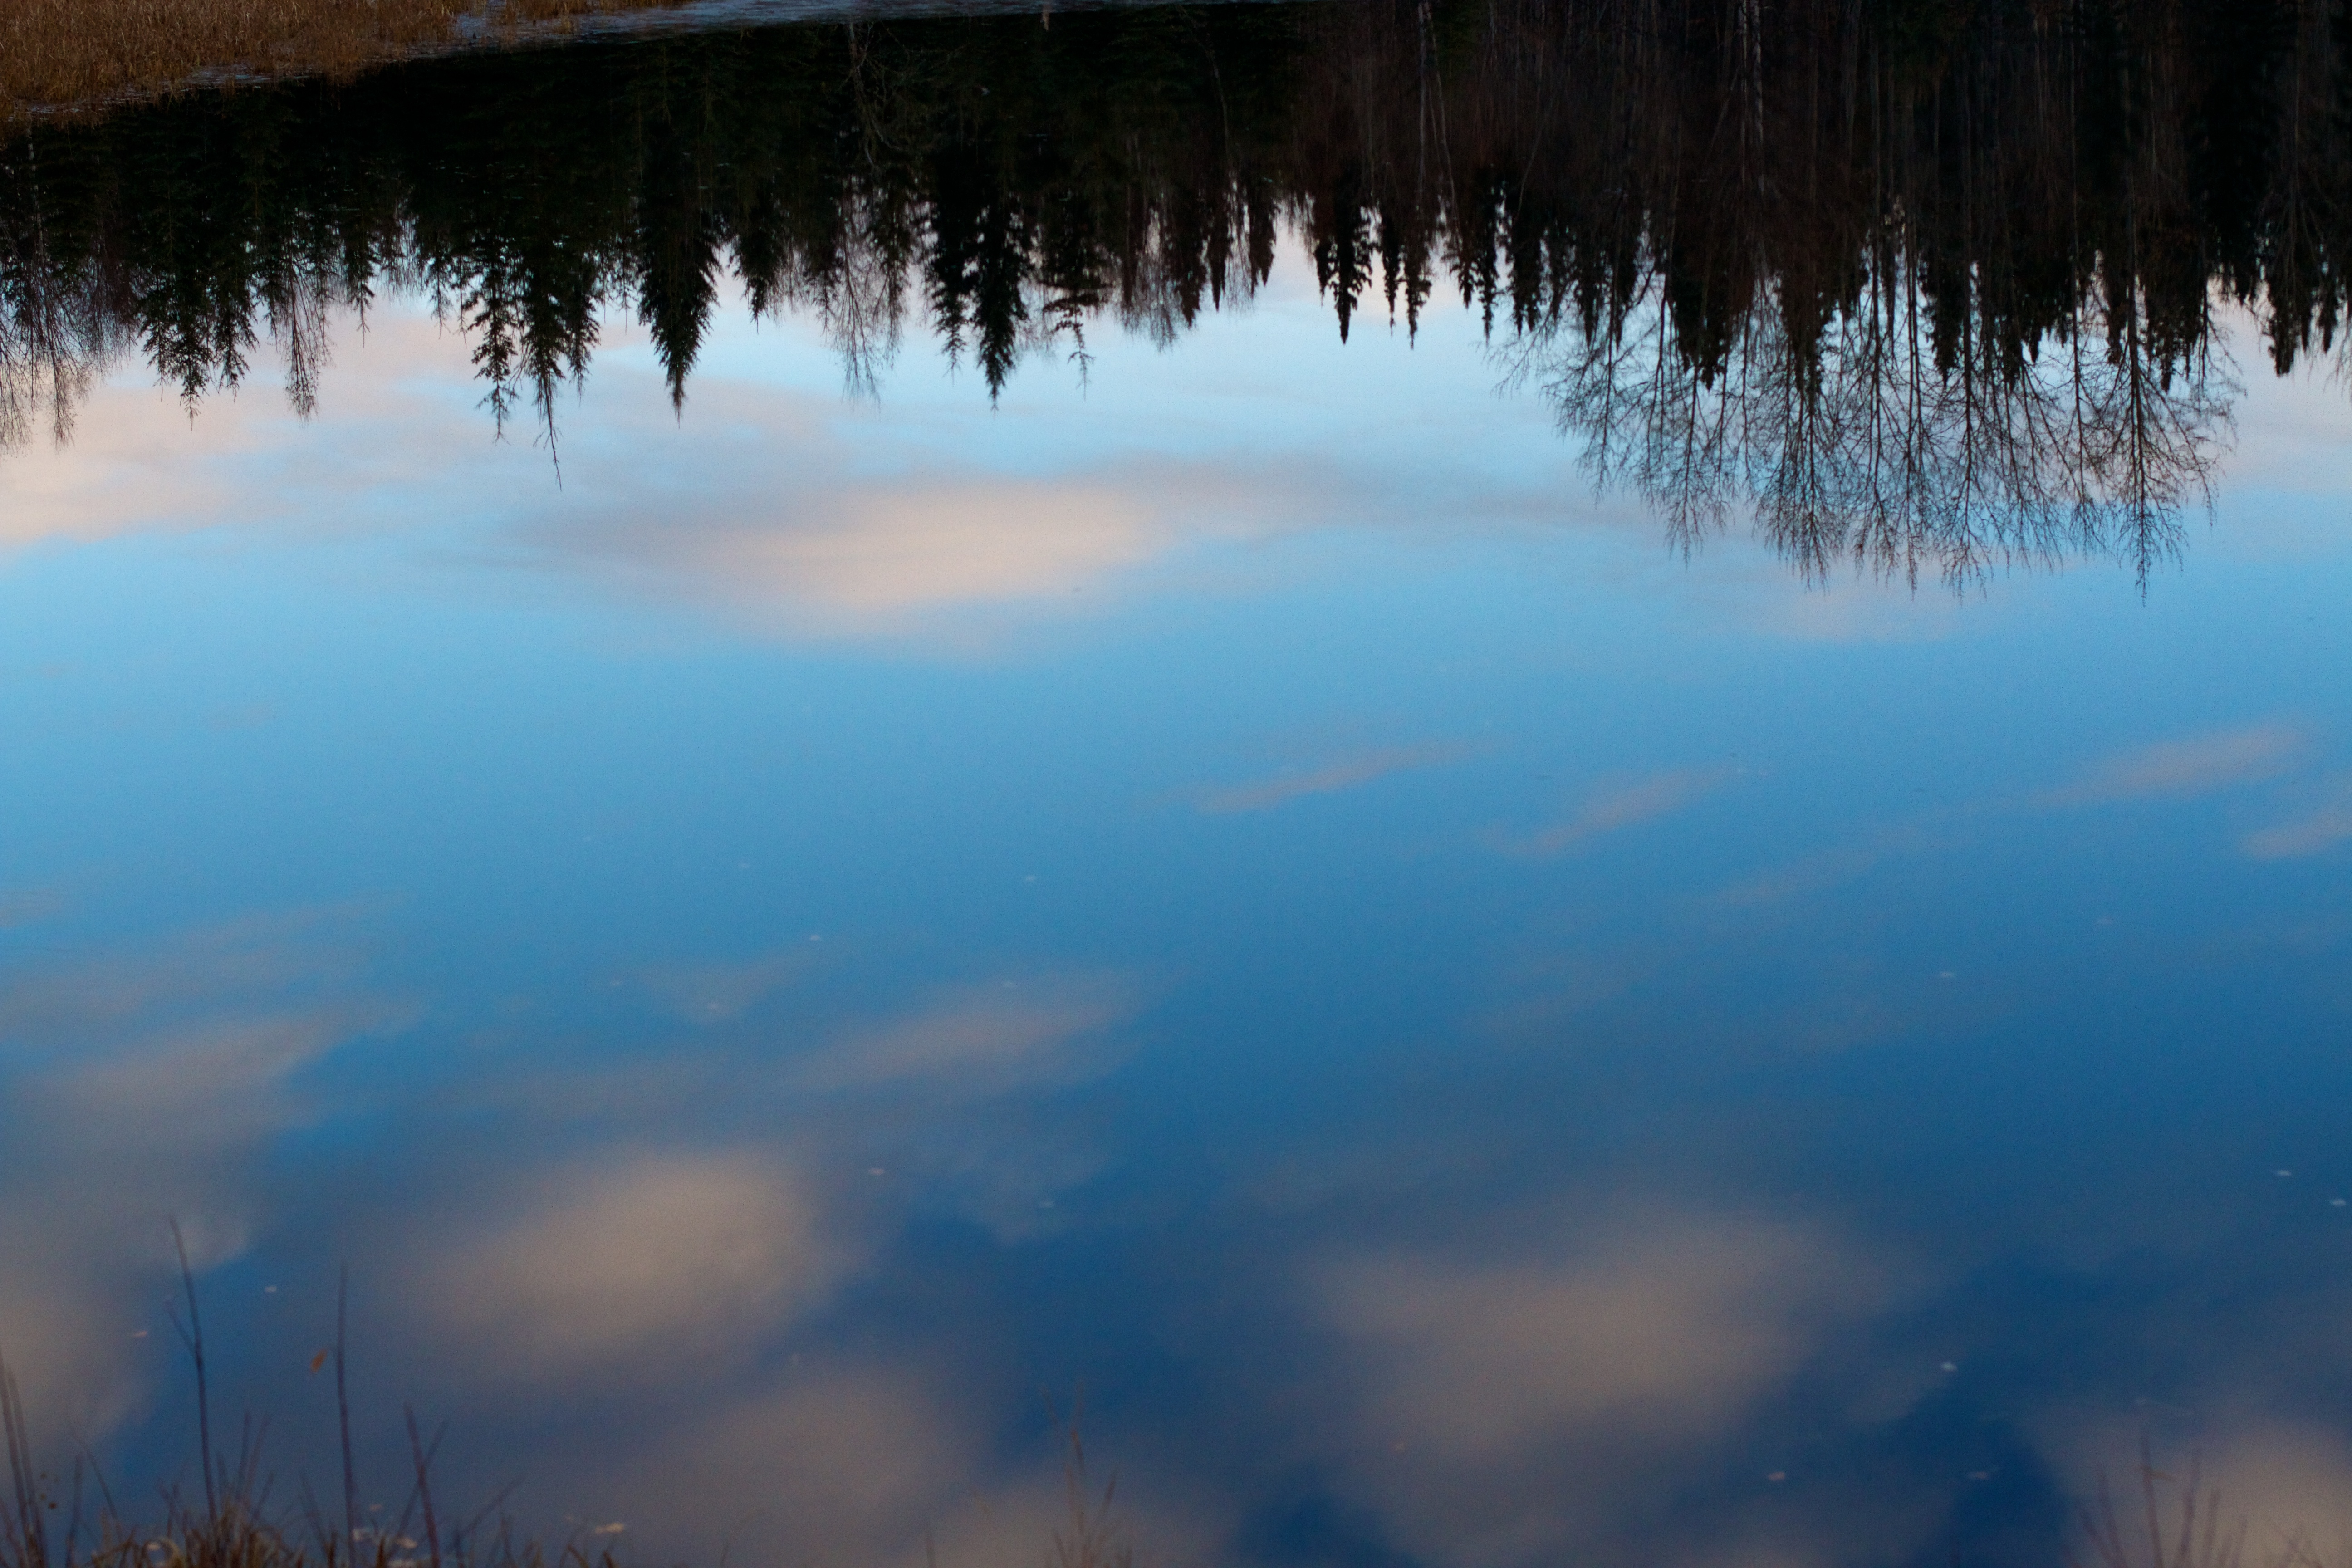
sea, tree, water, nature, winter, cloud, sky, sunrise, sunset, mist, sunlight, morning, lake, dawn, atmosphere, dusk, ice, evening, reflection, body of water, atmospheric phenomenon